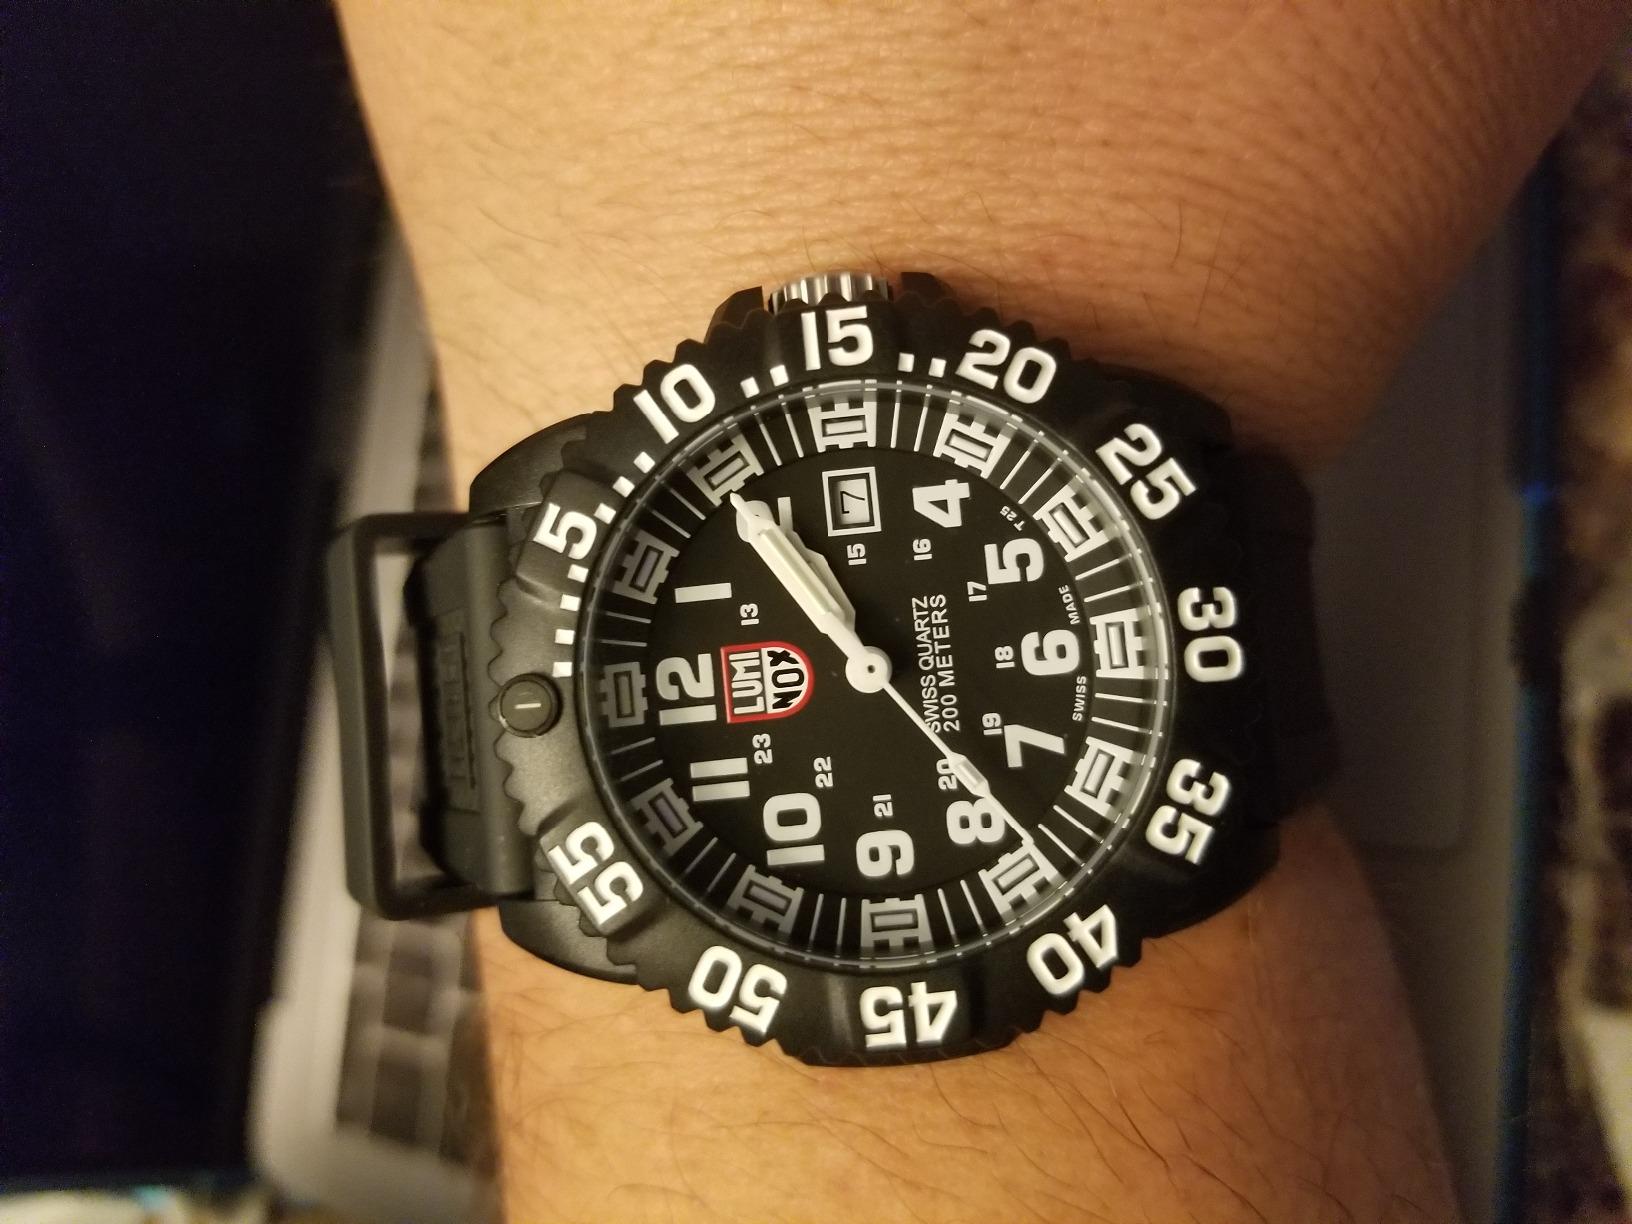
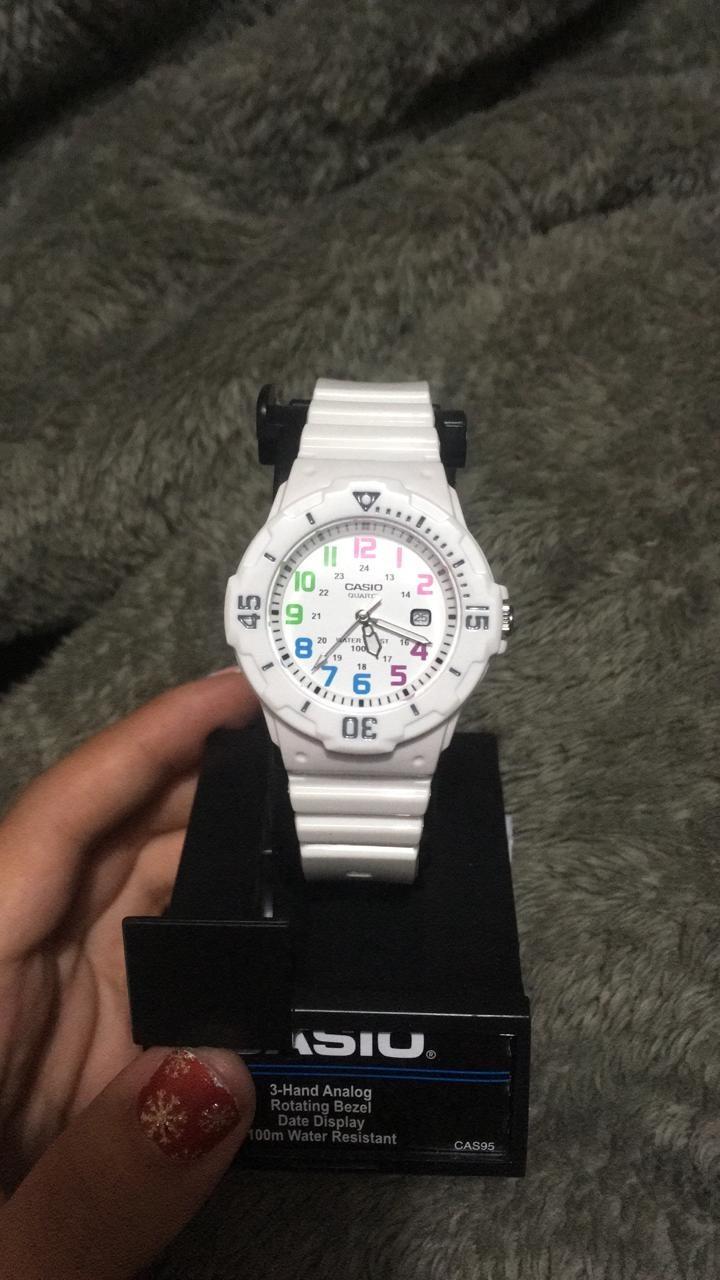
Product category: accessories_watch
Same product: no